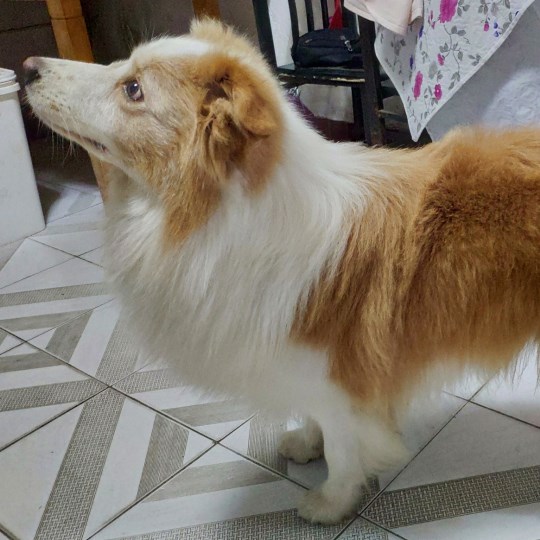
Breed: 2594-n000109-Border_collie